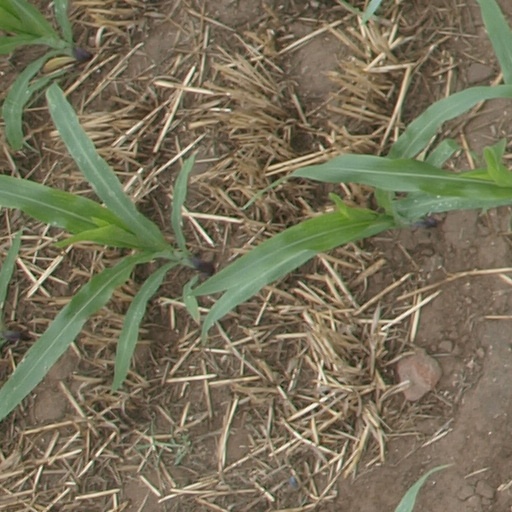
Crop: maize; corn